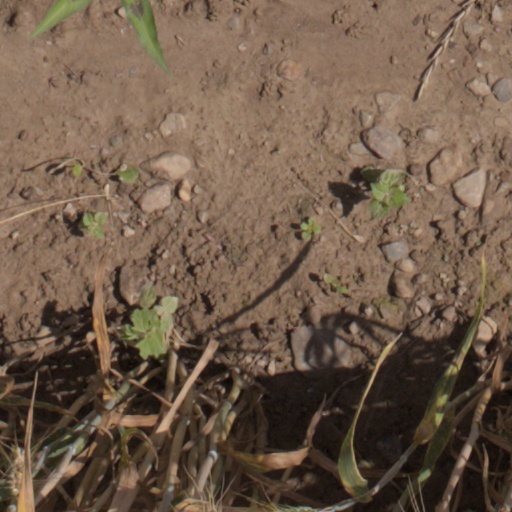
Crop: wheat